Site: brandenburg
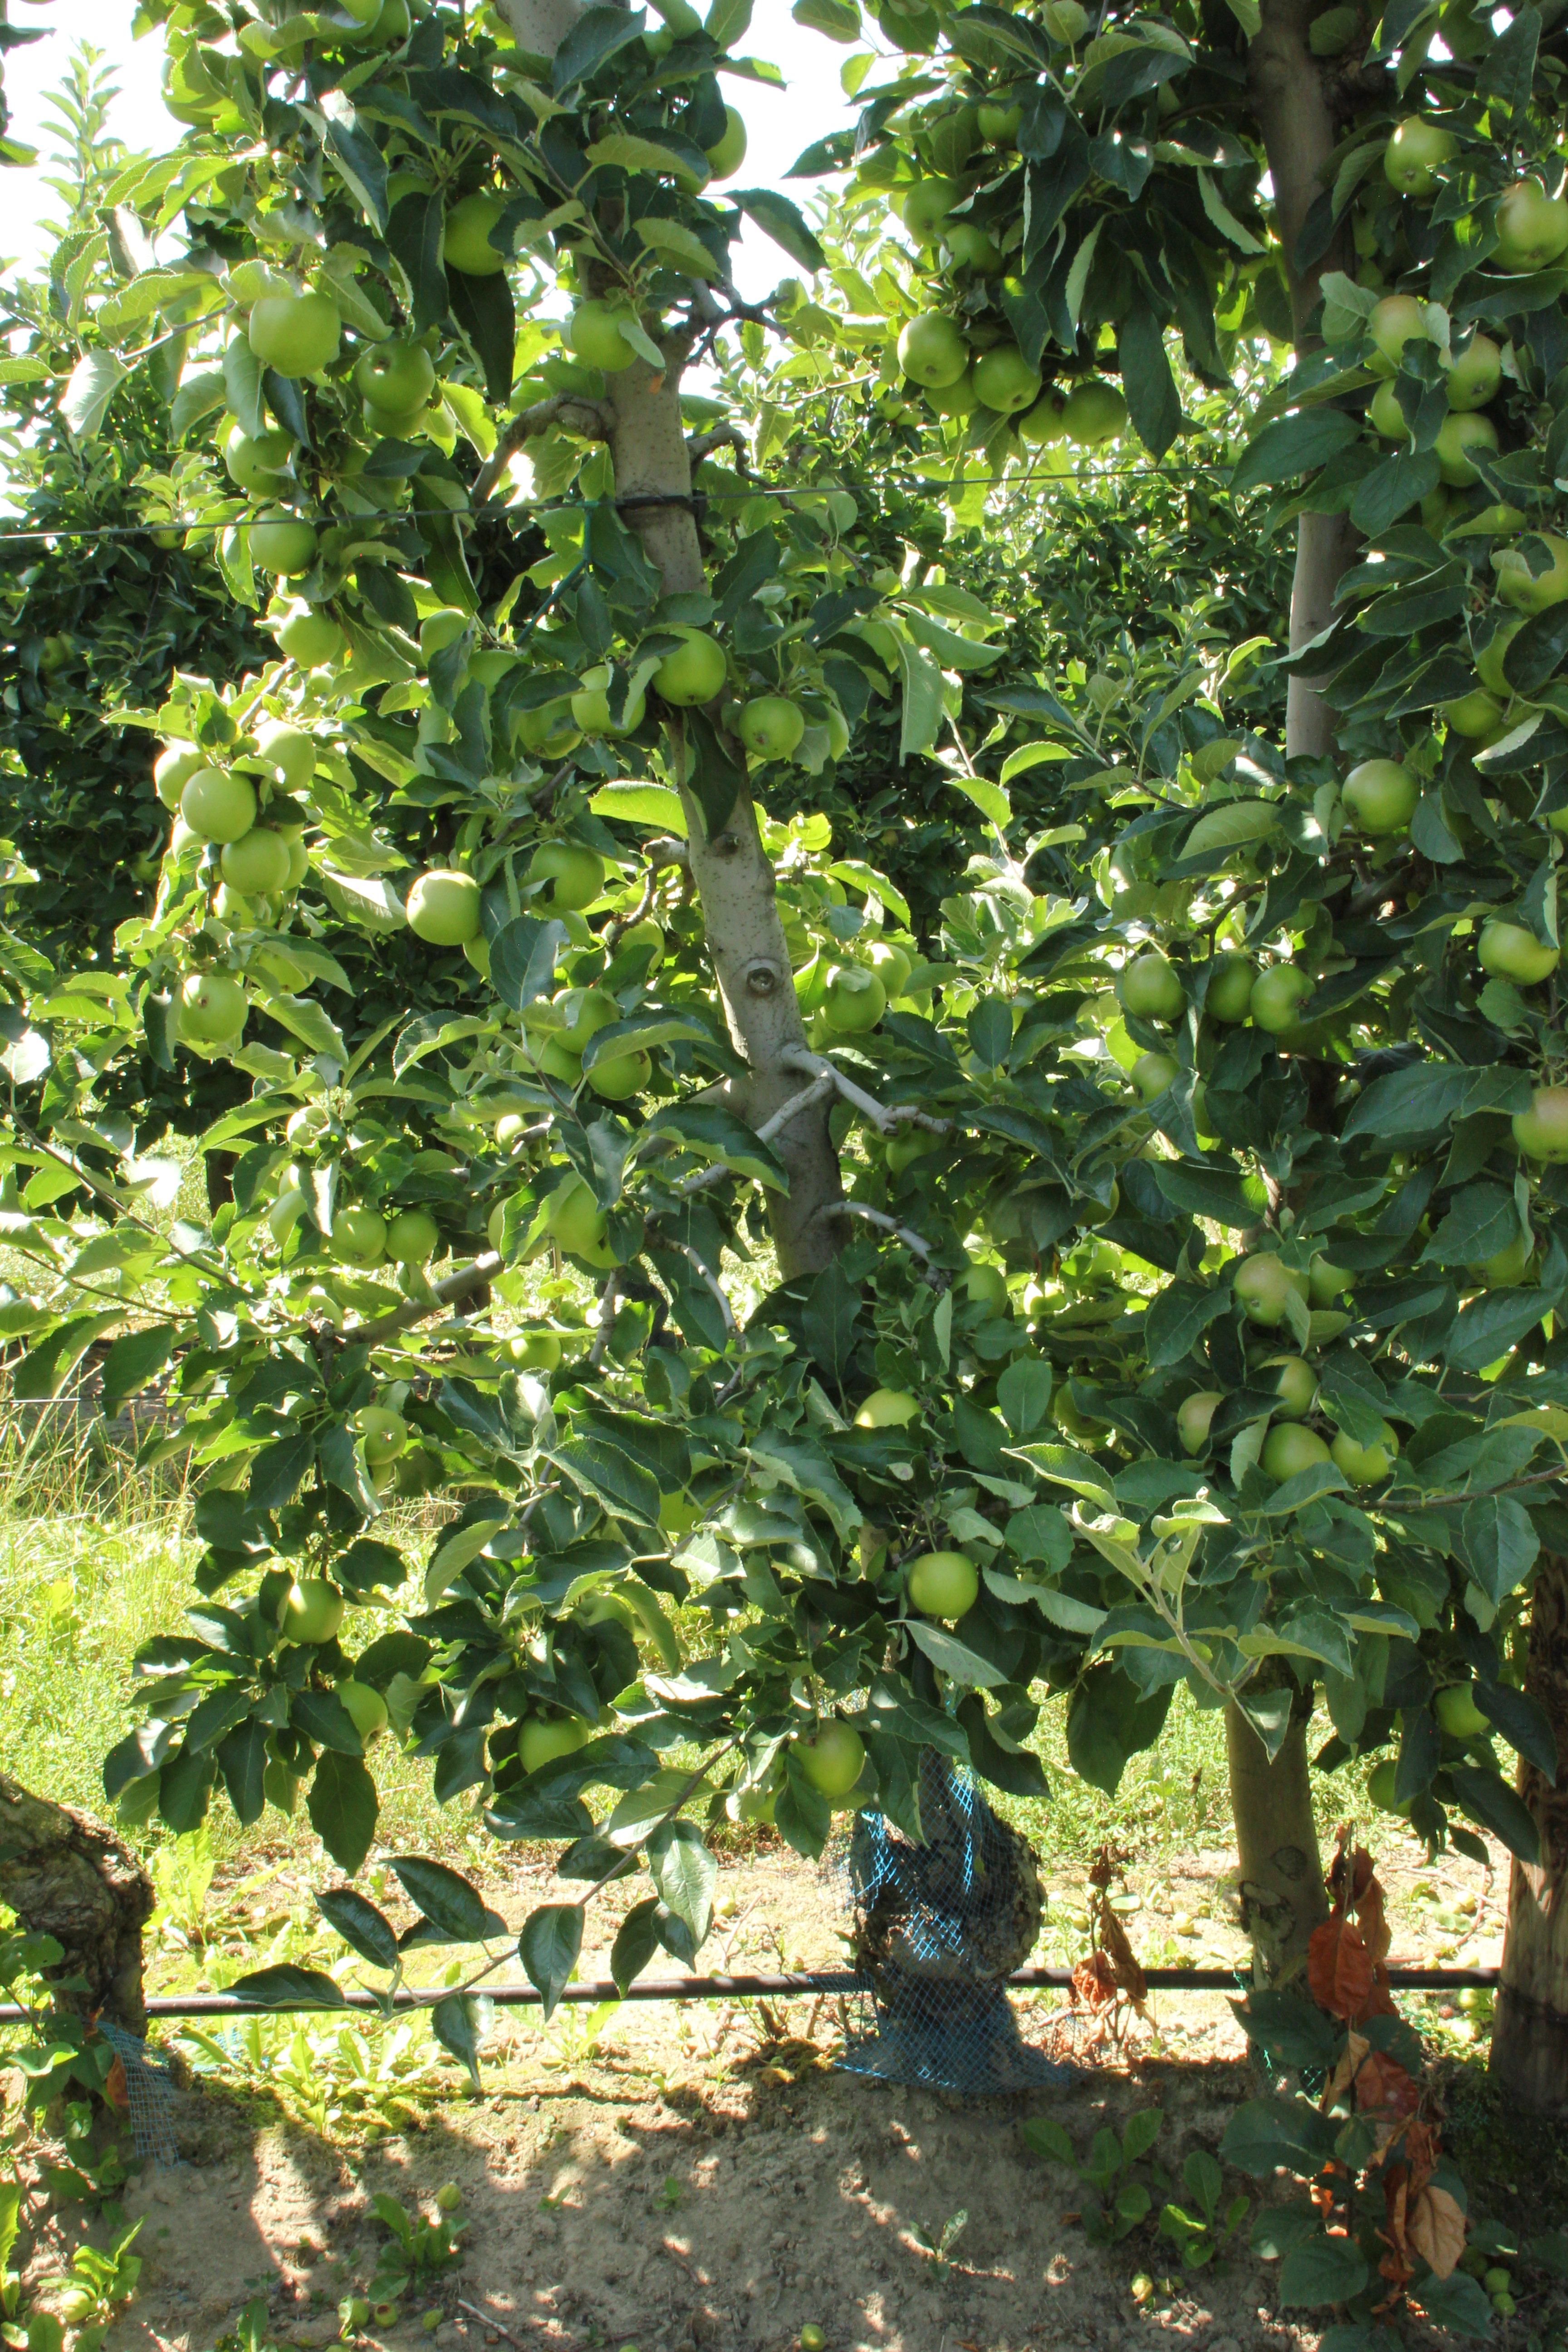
Growth stage (BBCH 77): Development of fruit